Pythagoras

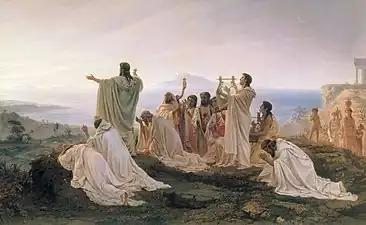
"Pythagoreans Celebrate the Sunrise" (1869) by Fyodor Bronnikov

Both Plato and Isocrates state that, above all else, Pythagoras was known as the founder of a new way of life. The organization Pythagoras founded at Croton was called a "school", but, in many ways, resembled a monastery. The adherents were bound by a vow to Pythagoras and each other, for the purpose of pursuing the religious and ascetic observances, and of studying his religious and philosophical theories. The members of the sect shared all their possessions in common and were devoted to each other to the exclusion of outsiders. Ancient sources record that the Pythagoreans ate meals in common after the manner of the Spartans. One Pythagorean maxim was ""koinà tà phílōn"" ("All things in common among friends"). Both Iamblichus and Porphyry provide detailed accounts of the organization of the school, although the primary interest of both writers is not historical accuracy, but rather to present Pythagoras as a divine figure, sent by the gods to benefit mankind. Iamblichus, in particular, presents the "Pythagorean Way of Life" as a pagan alternative to the Christian monastic communities of his own time. For Pythagoreans, the highest reward humans could attain was for their soul to join in the life of the gods and thus escape the cycle of reincarnation. Two groups existed within early Pythagoreanism: the "mathematikoi" ("learners") and the "akousmatikoi" ("listeners"). The "akousmatikoi" are traditionally identified by scholars as "old believers" in mysticism, numerology, and religious teachings; whereas the "mathematikoi" are traditionally identified as a more intellectual, modernist faction who were more rationalist and scientific. Gregory cautions that there was probably not a sharp distinction between them and that many Pythagoreans probably believed the two approaches were compatible. The study of mathematics and music may have been connected to the worship of Apollo. The Pythagoreans believed that music was a purification for the soul, just as medicine was a purification for the body. One anecdote of Pythagoras reports that when he encountered some drunken youths trying to break into the home of a virtuous woman, he sang a solemn tune with long spondees and the boys' "raging willfulness" was quelled. The Pythagoreans also placed particular emphasis on the importance of physical exercise; therapeutic dancing, daily morning walks along scenic routes, and athletics were major components of the Pythagorean lifestyle. Moments of contemplation at the beginning and end of each day were also advised.